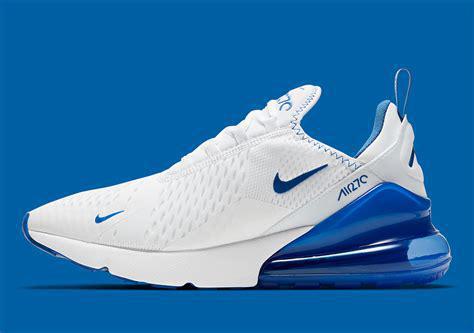
Brand: Nike
Model: Air Max 270